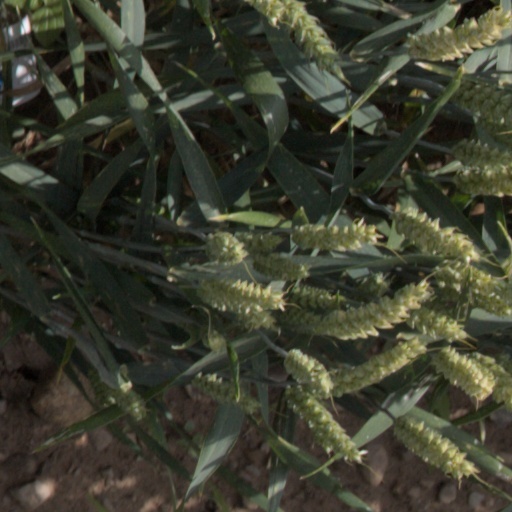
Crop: wheat